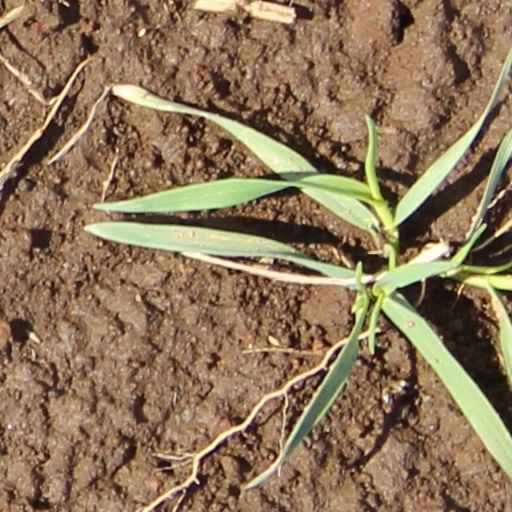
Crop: wheat